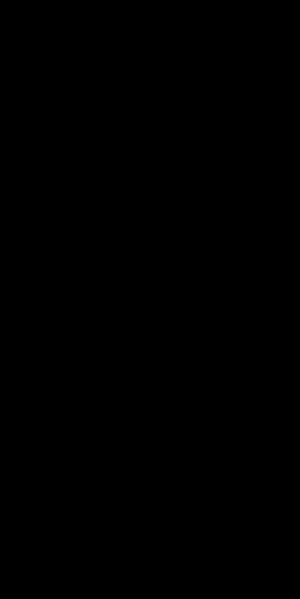
Les talismans, habituellement utilisés en conjonction avec des incantations et des registres, sont des pièces de bois ou de métal, plus récemment de papier coloré couverts de signes figuratifs ou de symboles abstraits, écrits à l’encre noire ou rouge. Dans les milieux taoïstes, ils étaient vus comme des écrits d’origine céleste, des édits du monde spirituel ou des ordres venant d’une divinité, aptes à faire trembler les fantômes et les démons et à les maintenir sous contrôle.